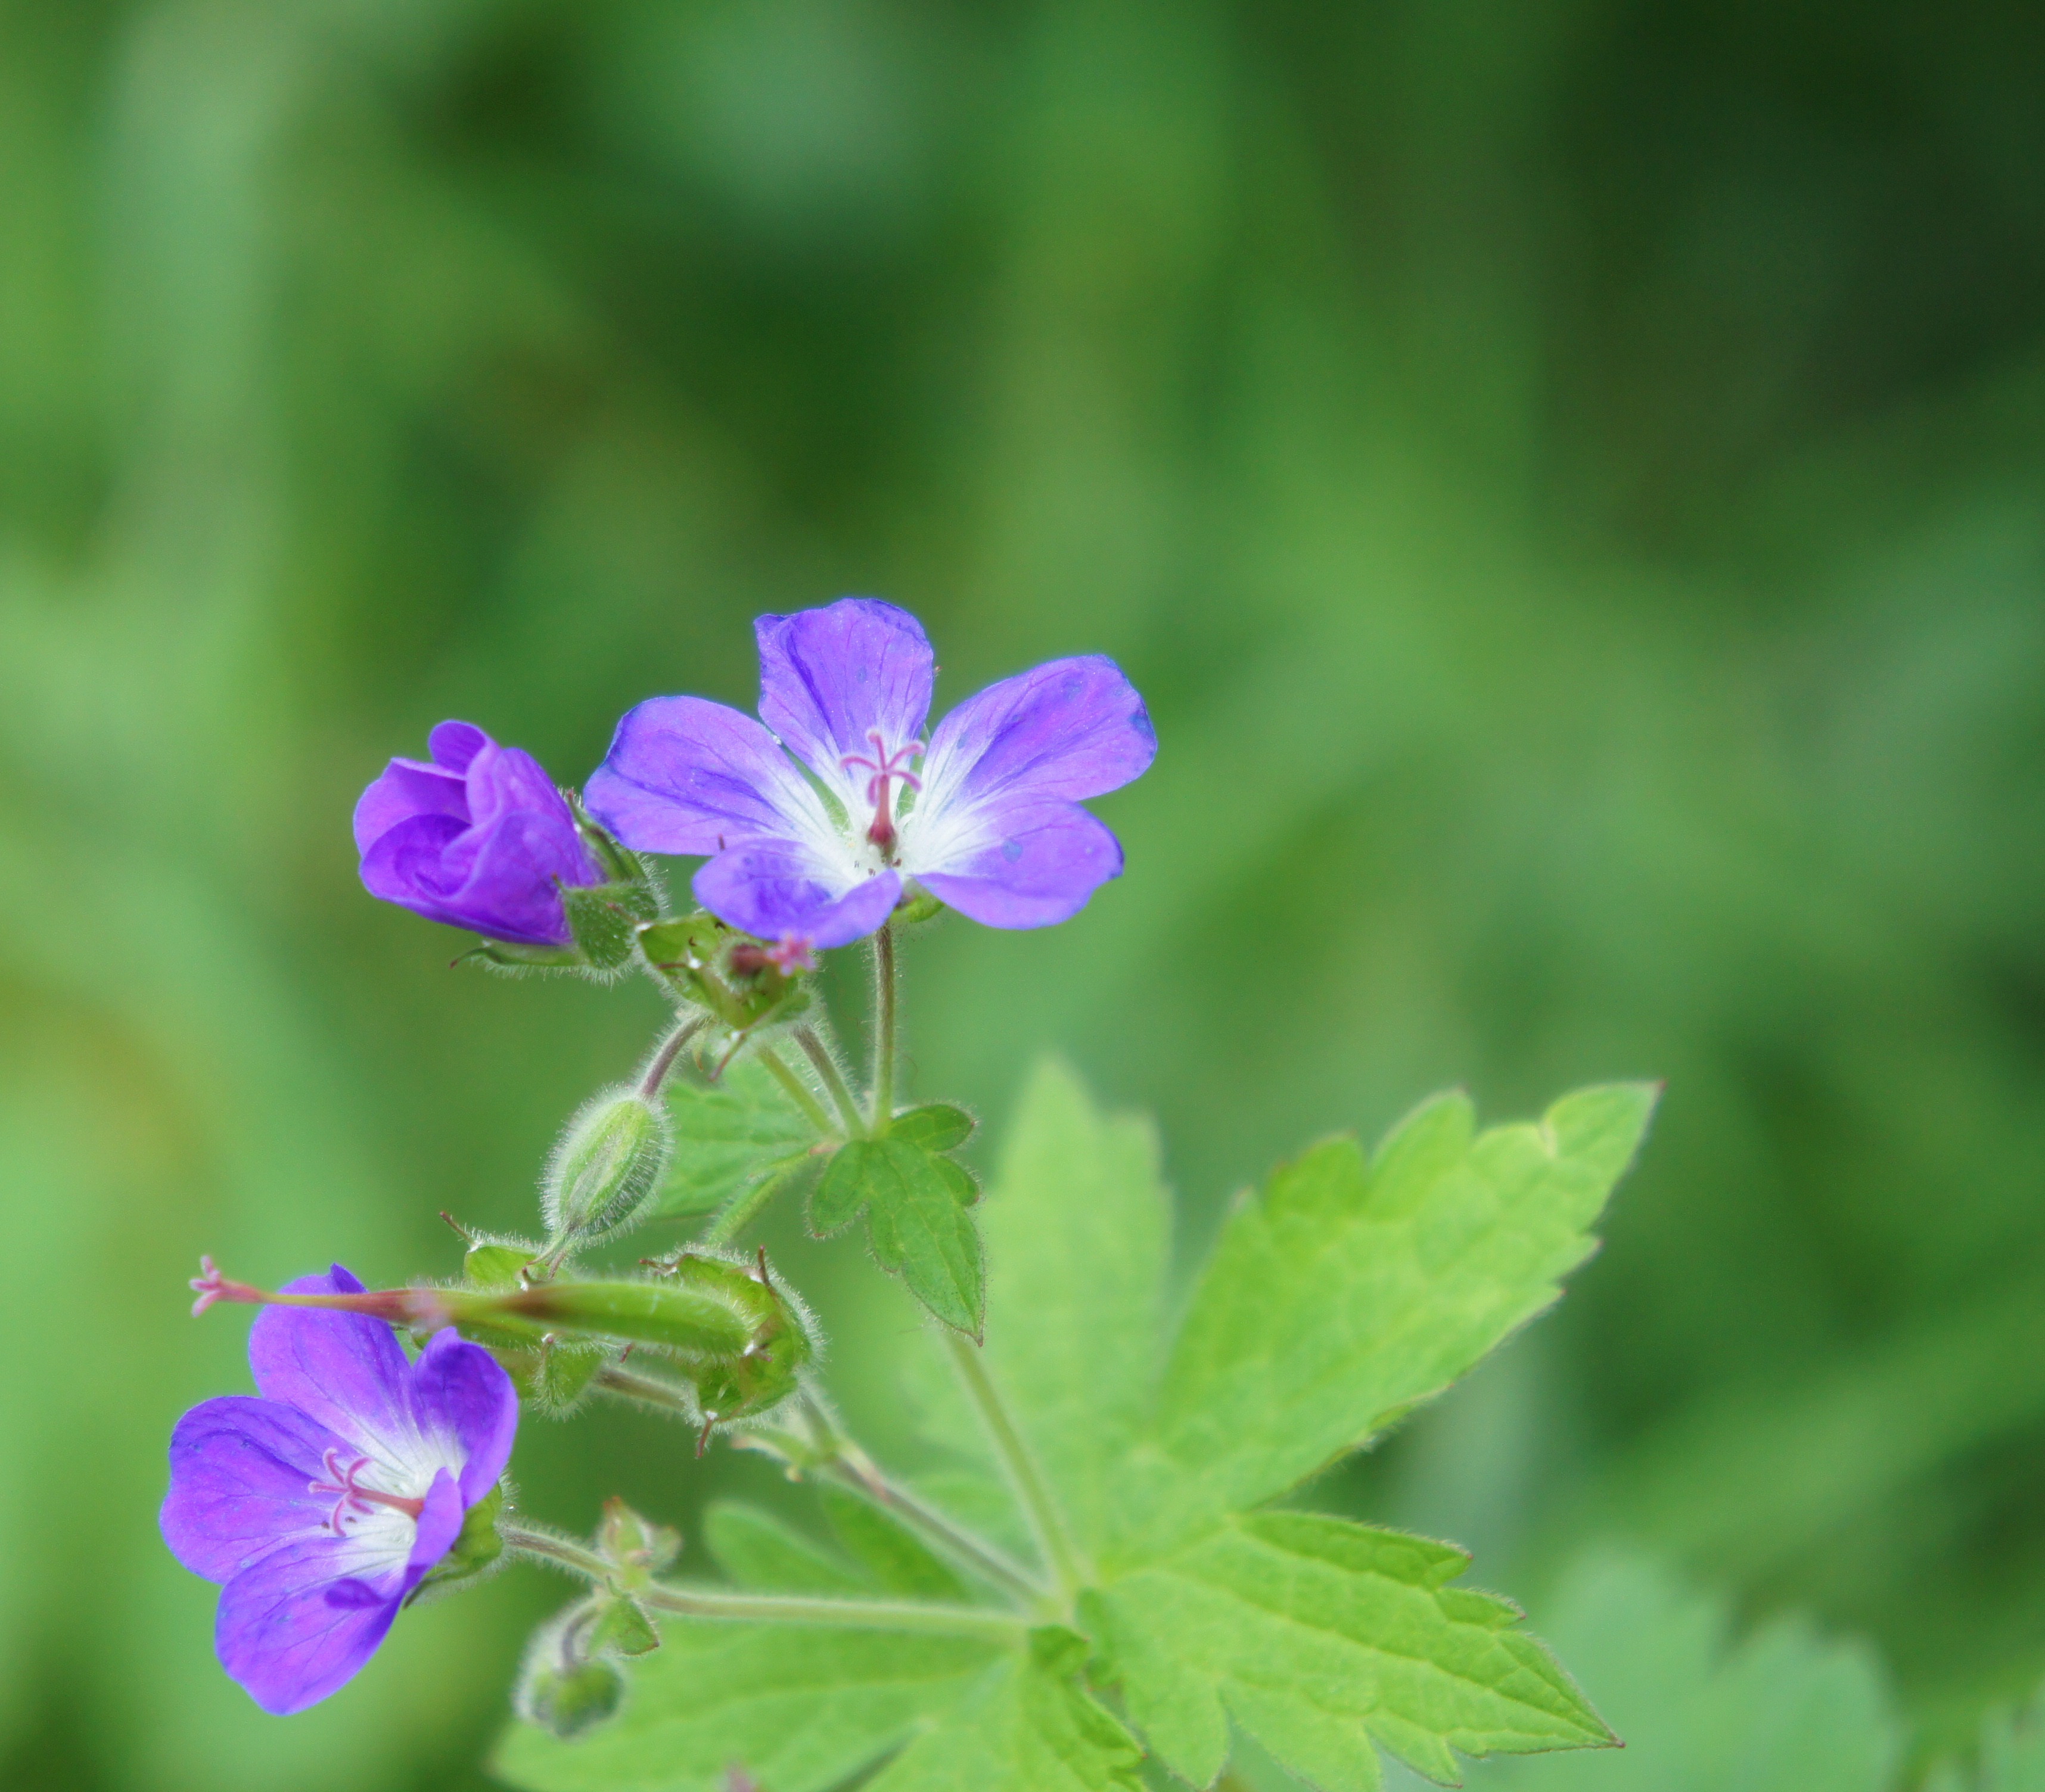
plant, flower, wild, green, flora, wildflower, outdoors, geranium, soft, cranesbill, macro photography, flowering plant, geraniaceae, geranium maculatum, annual plant, land plant, violet family, geraniales